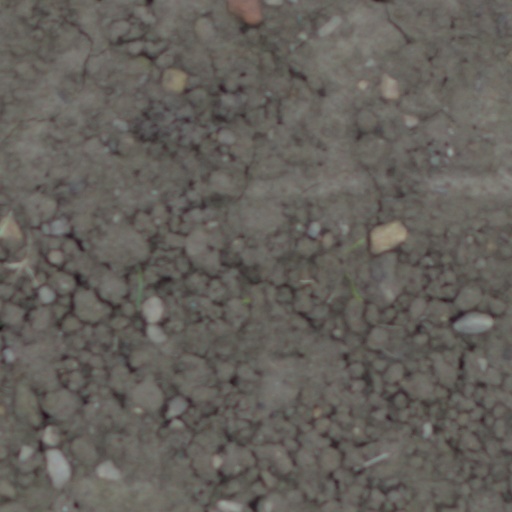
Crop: wheat